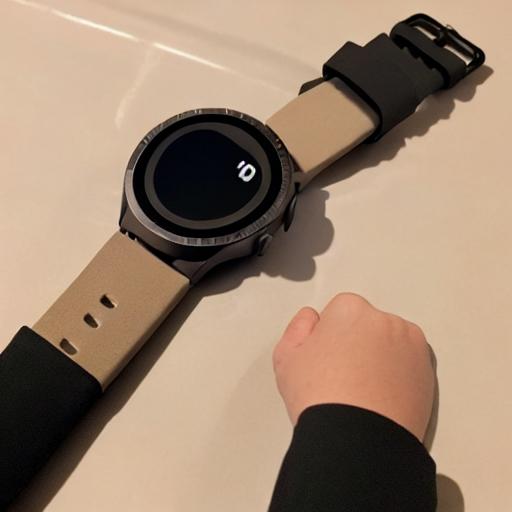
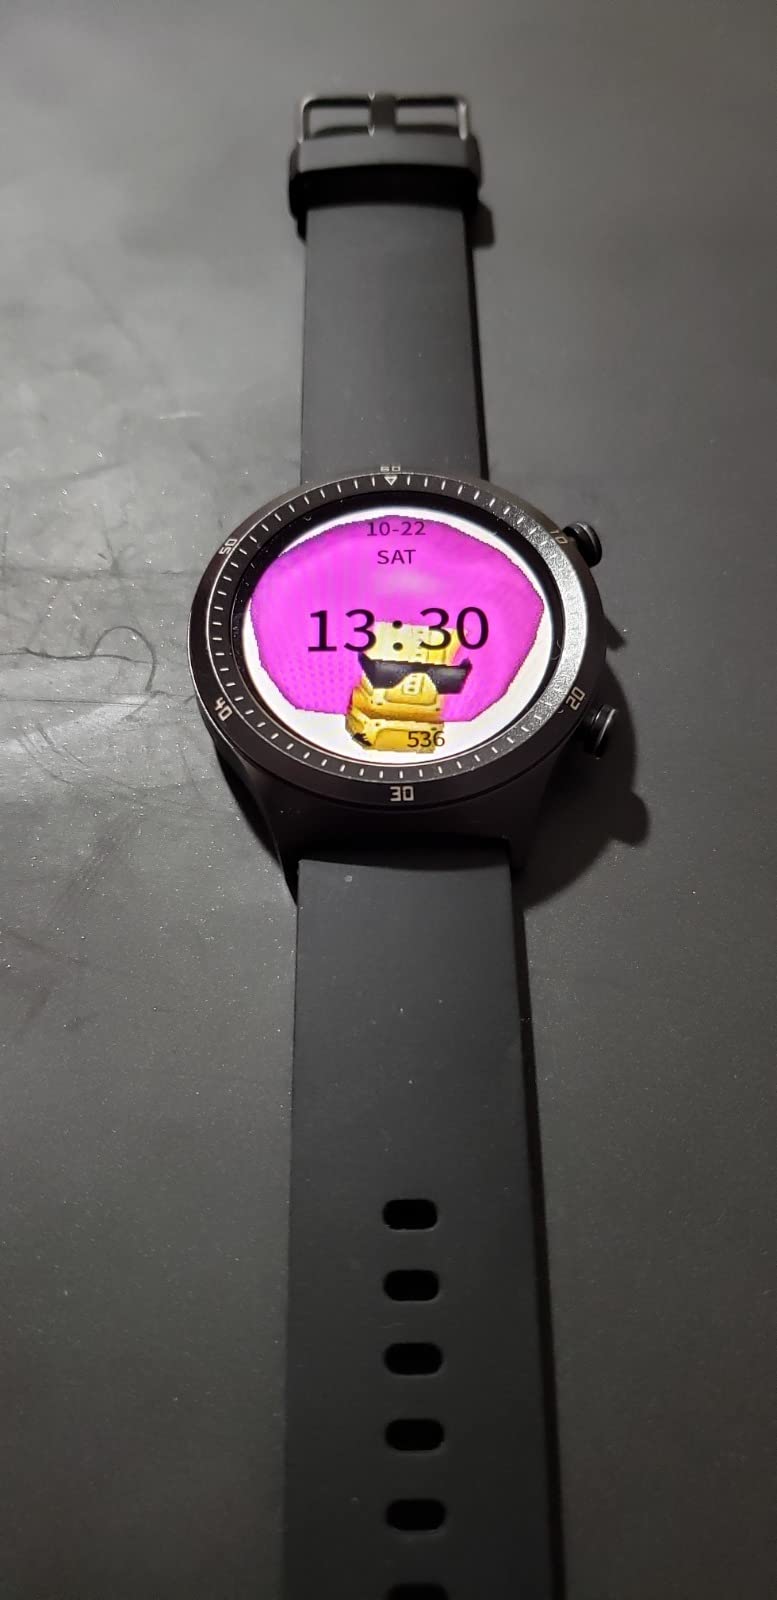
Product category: smartwatch
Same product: no